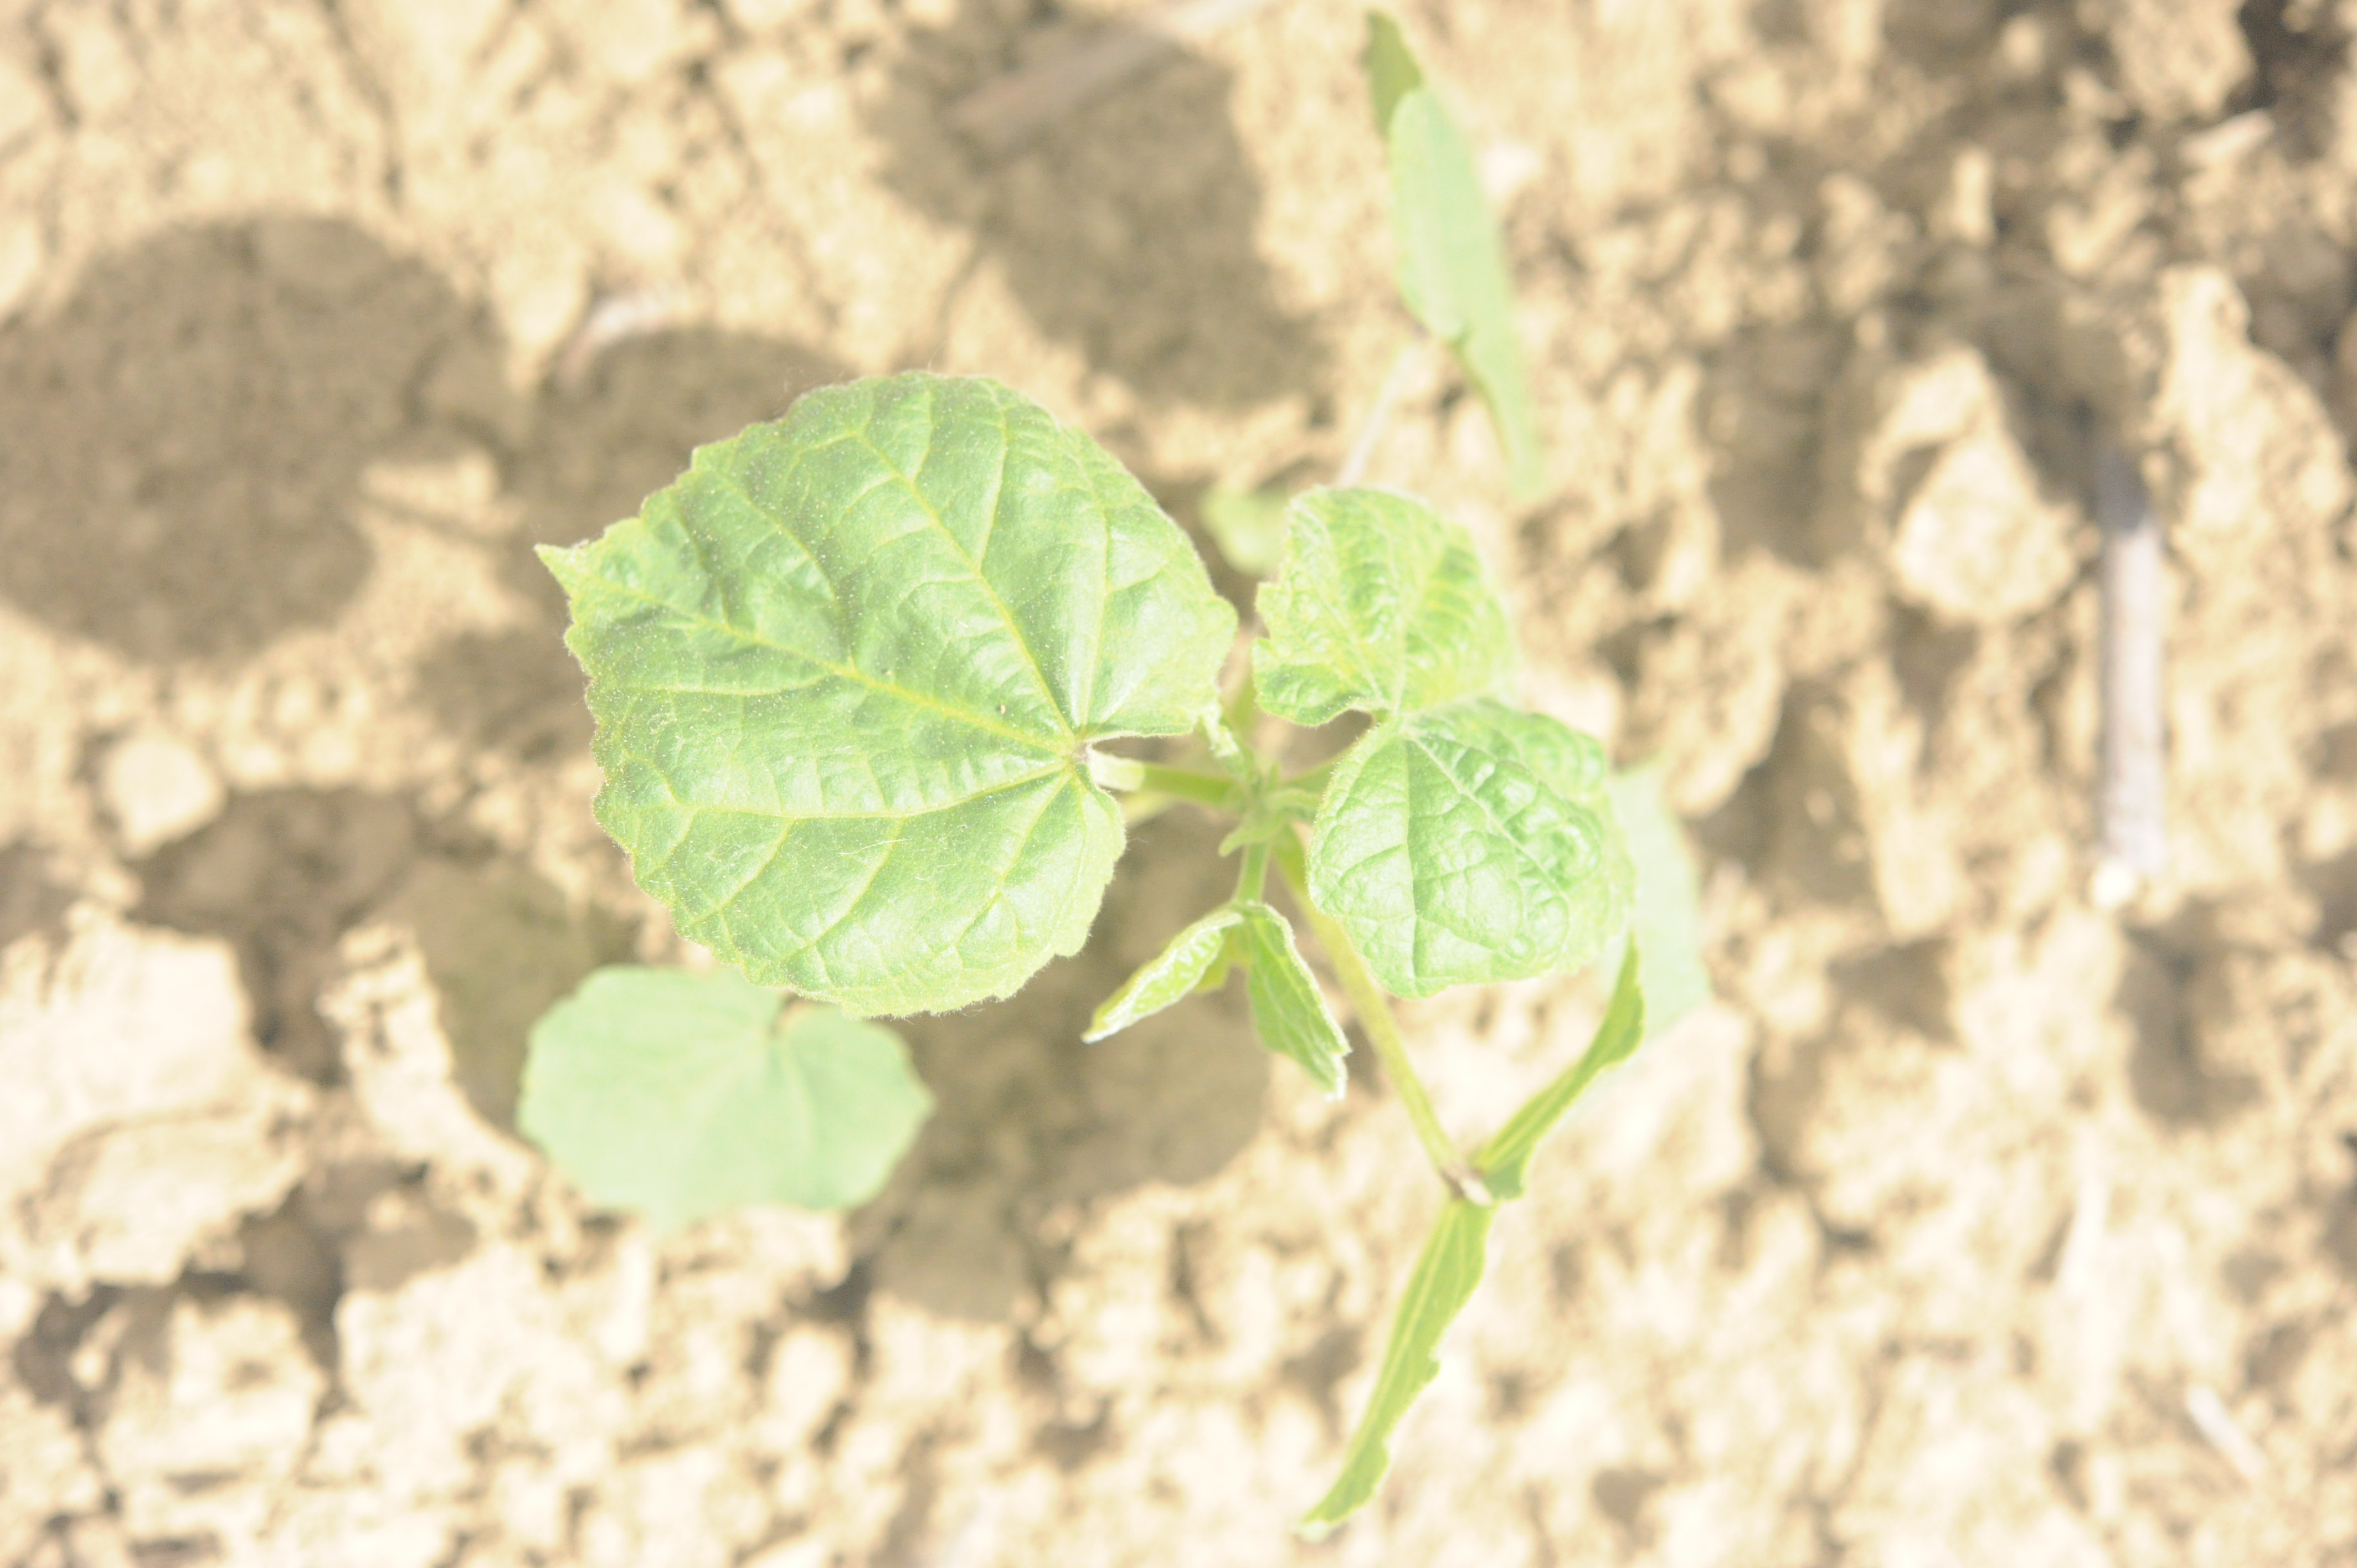
Label: velvet_leaf